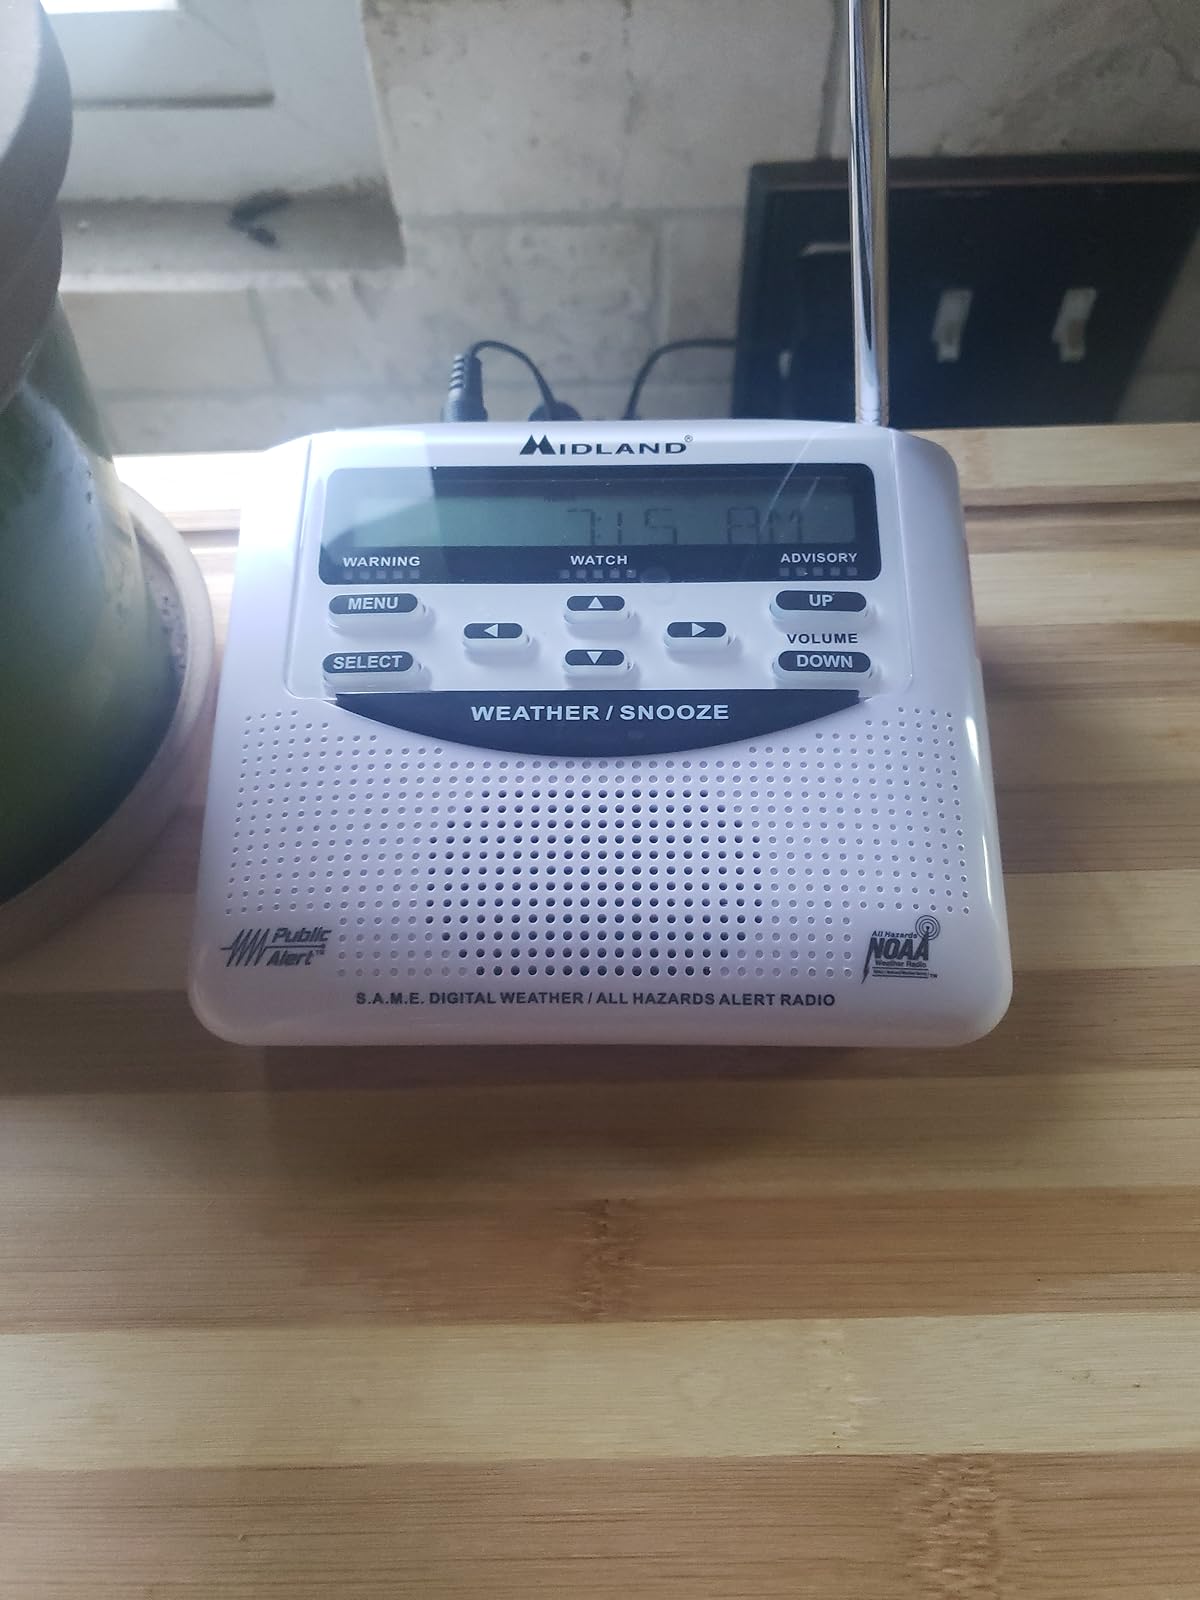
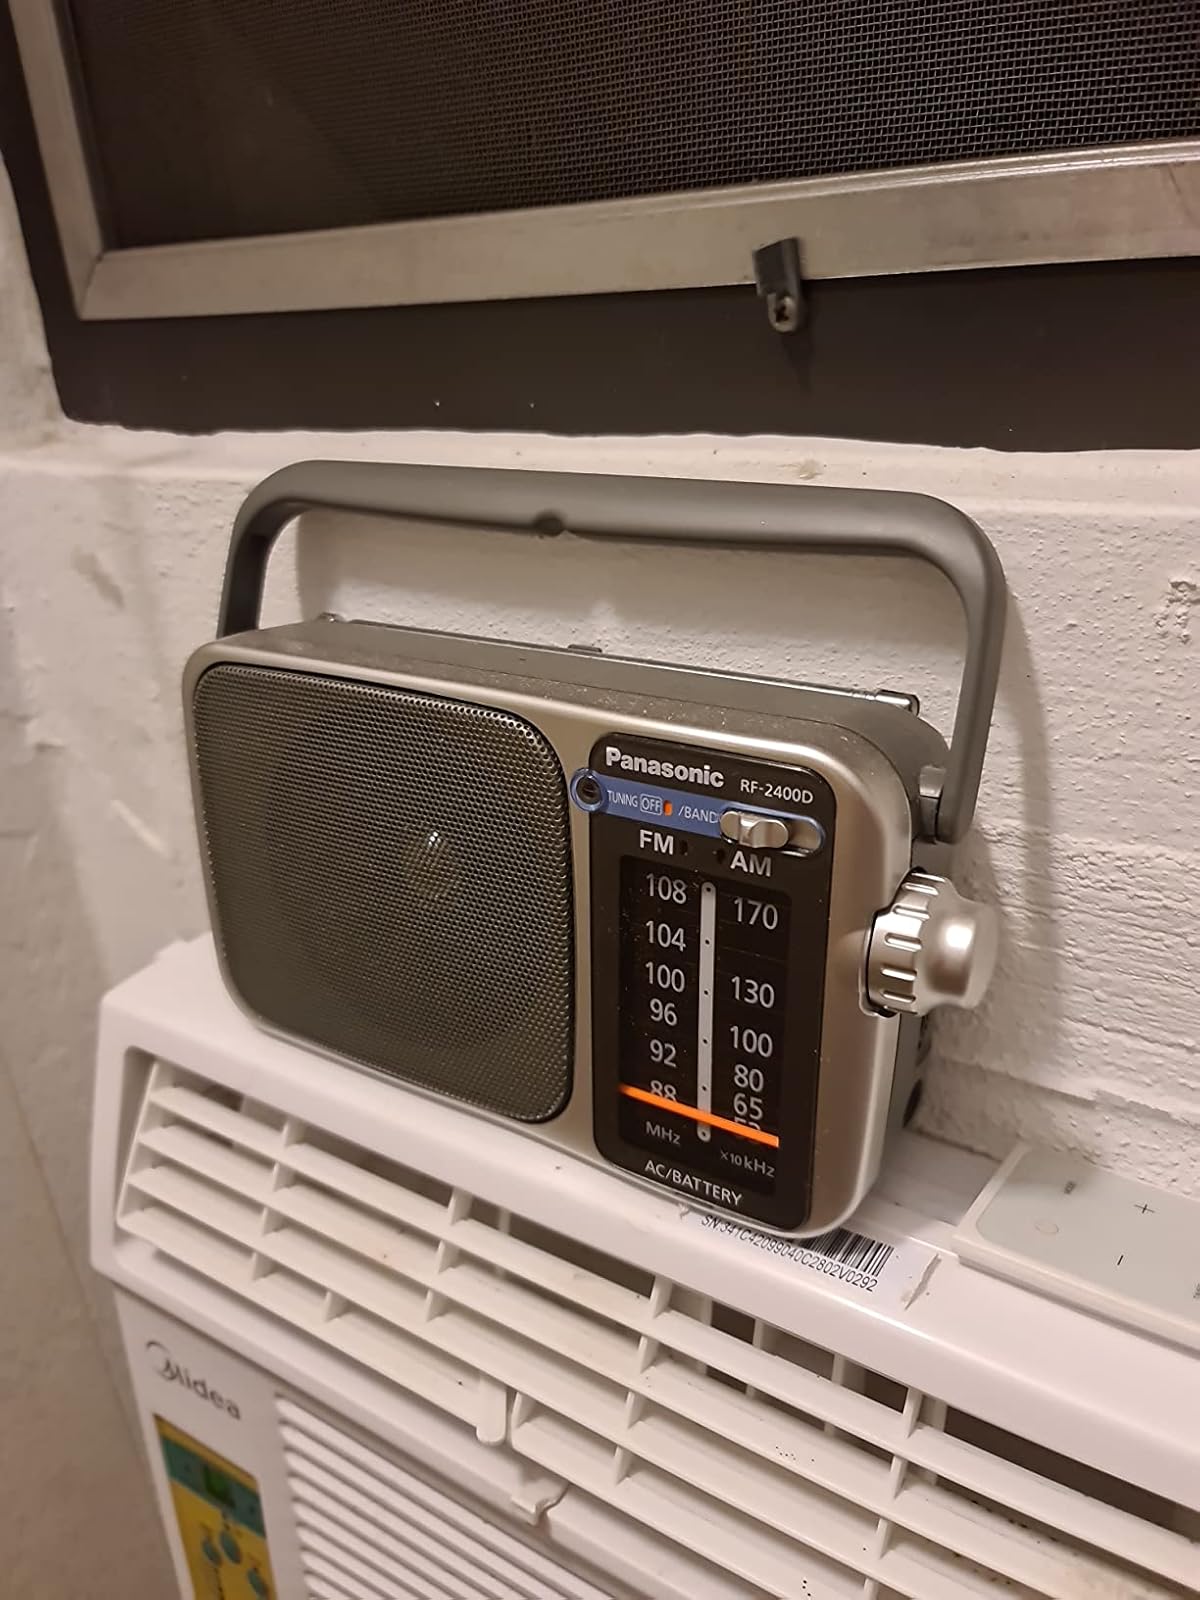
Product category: radio
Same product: no